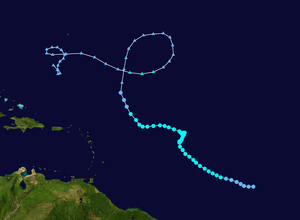
La Saison cyclonique 2003 dans l'océan Atlantique nord commence officiellement le 1ᵉʳ juin 2003 mais la première tempête tropicale, Ana, se forma dès le 20 avril 2003. La saison prit fin le 11 décembre avec la tempête tropicale Peter, soit près de deux semaines après la fin théorique du 30 novembre. Ce fut la sixième saison en termes d'activité dans le bassin Atlantique, depuis le début de la prise de statistiques, à égalité avec la saison 1936 et derrière les saisons 2005, 1995, 1933, 1887 et 1969.